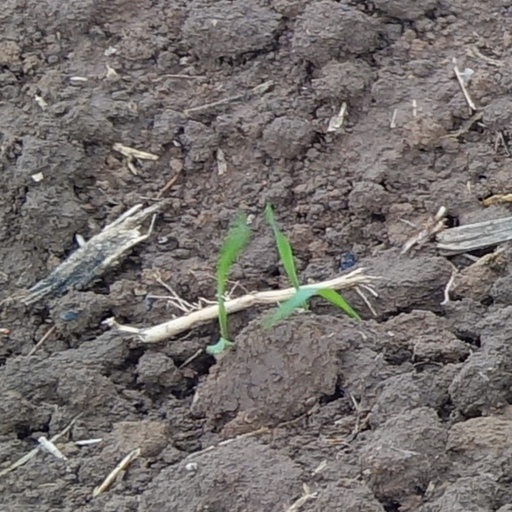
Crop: wheat